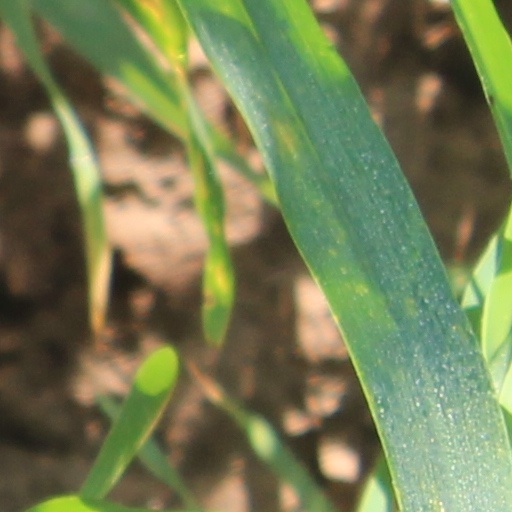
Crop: wheat